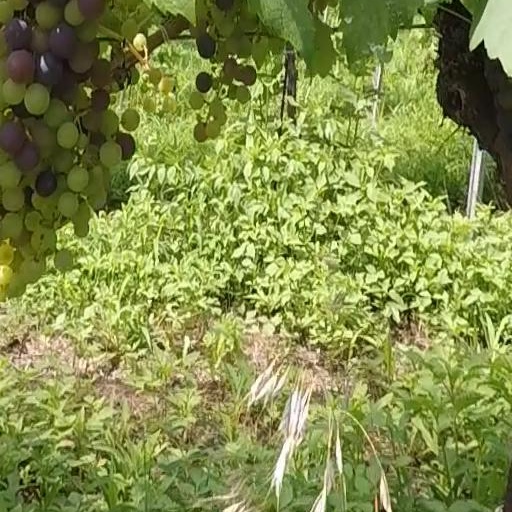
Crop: grape